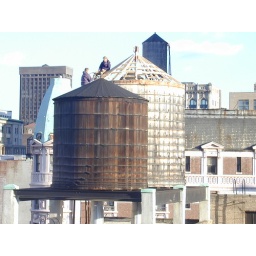
building rooftop water towers above brooklyn